Dudleya pulverulenta

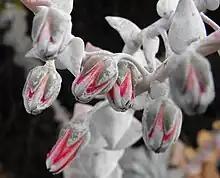
Detail of the flowers.

"Dudleya pulverulenta" is a rosette-forming, succulent species of plant, covered in a distinctive chalky and mealy wax, known as a farina, or more technically, epicuticular wax. It is one of the largest species of "Dudleya". All parts of the inflorescence are covered in a chalky wax, and the flowering stems may reach up to long.